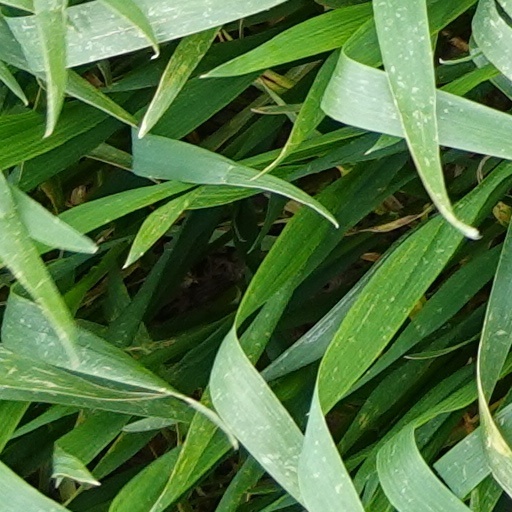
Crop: wheat